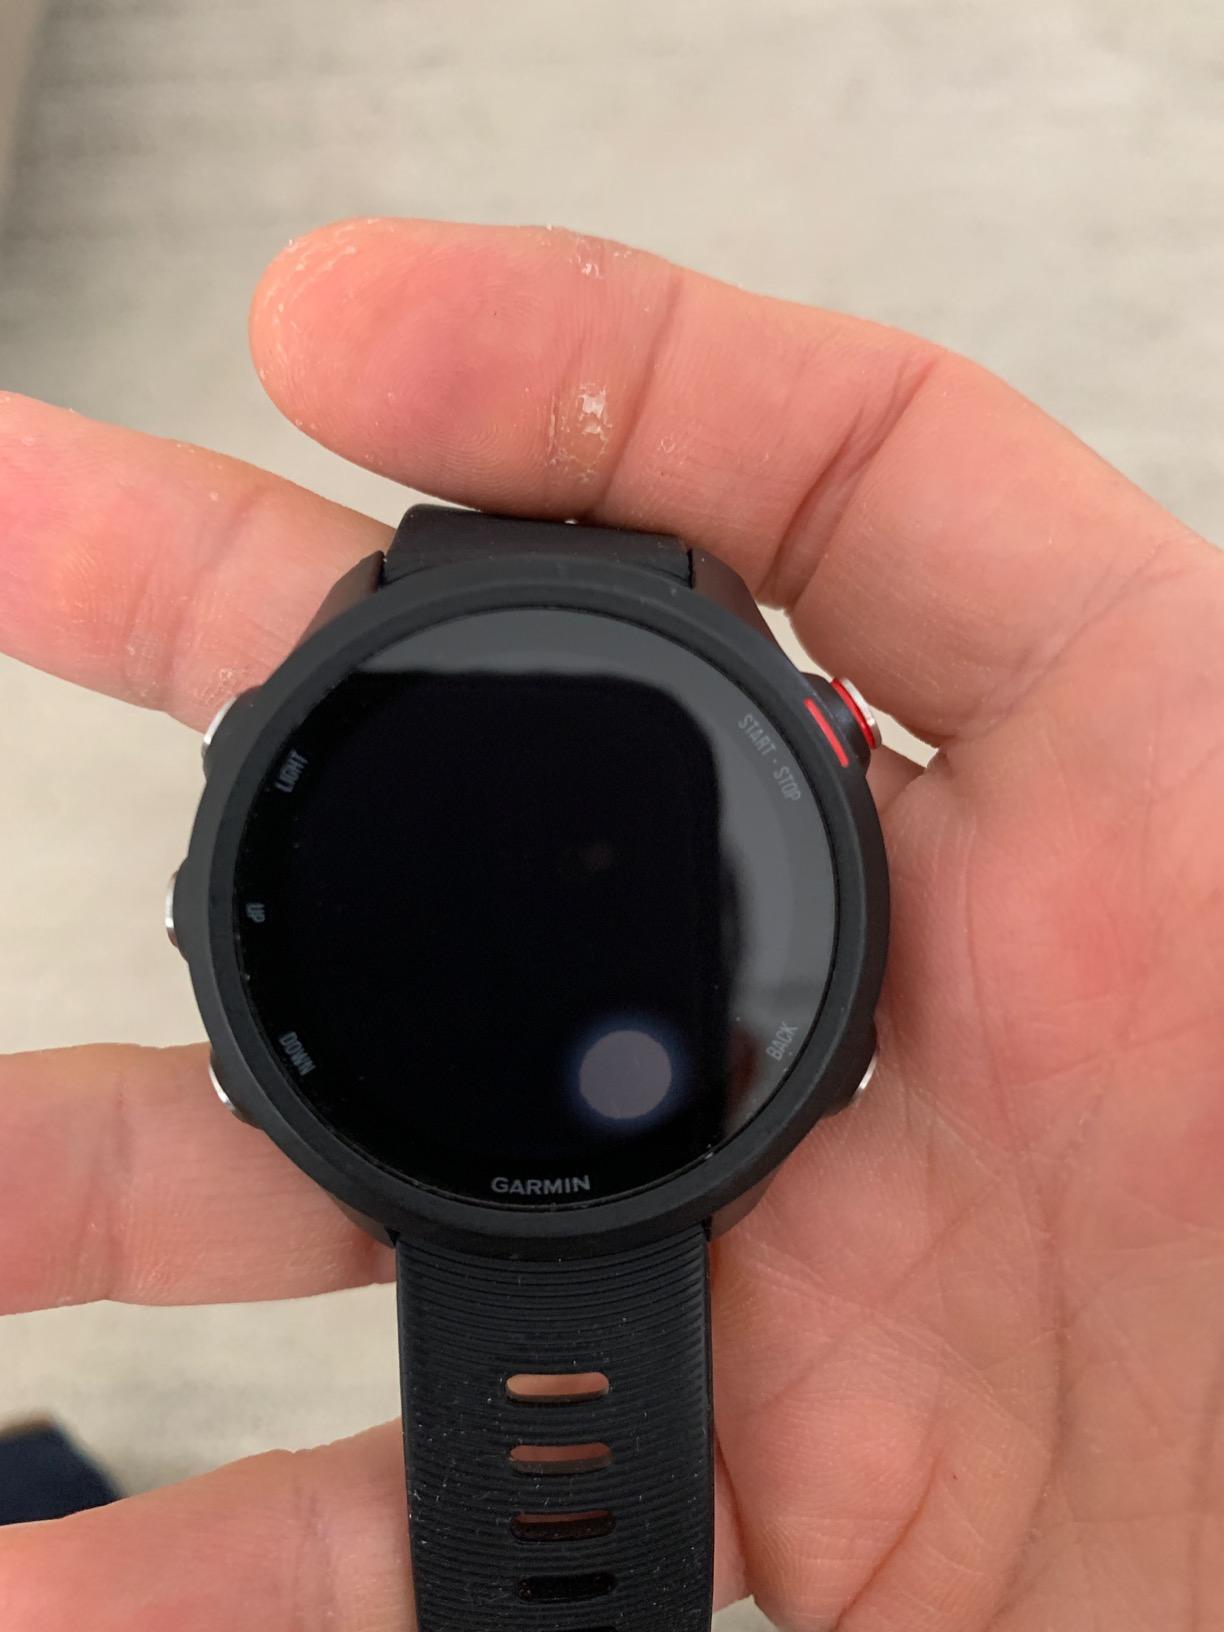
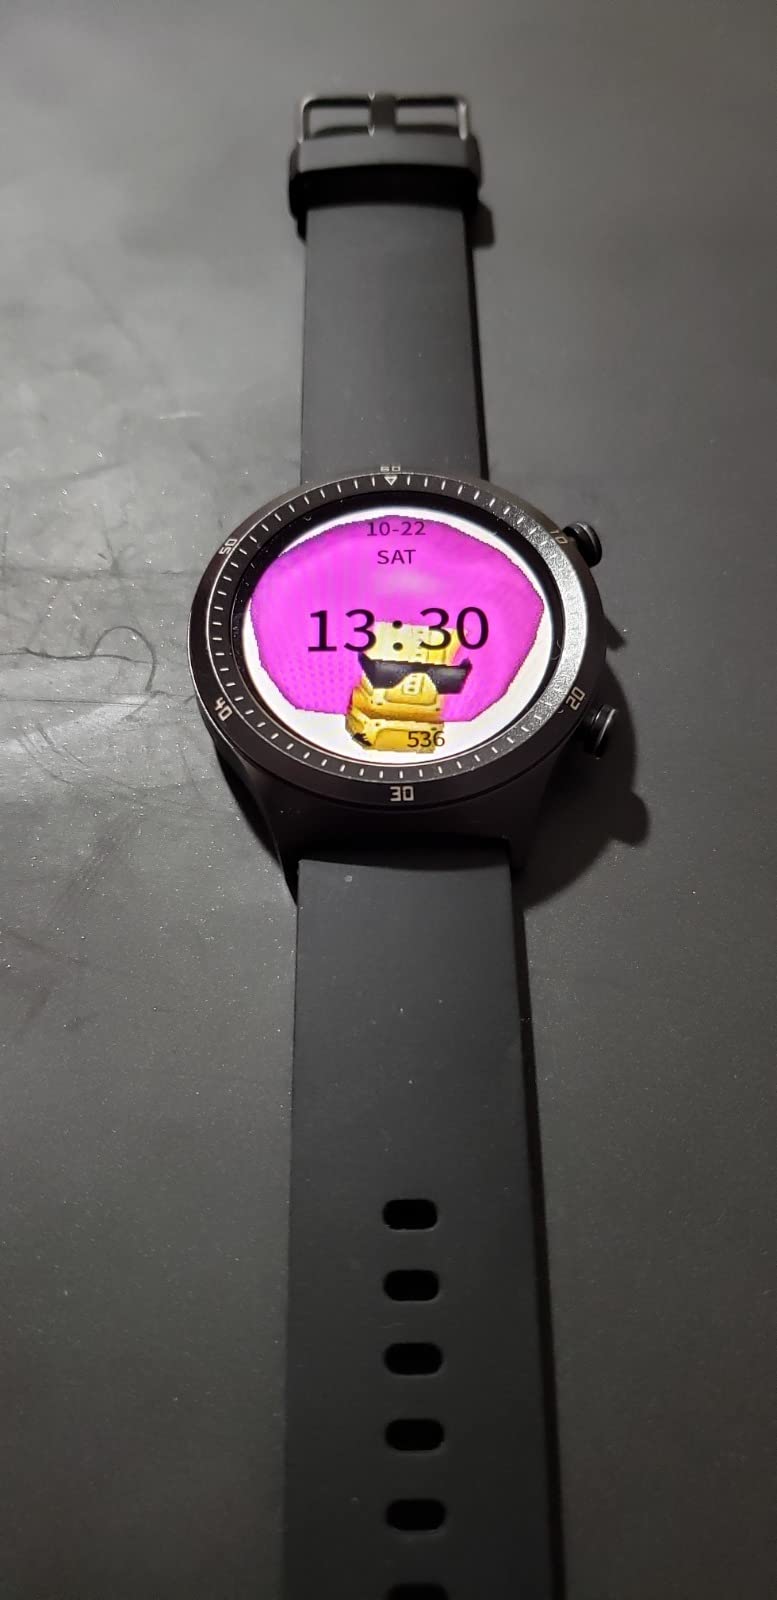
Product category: smartwatch
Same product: no